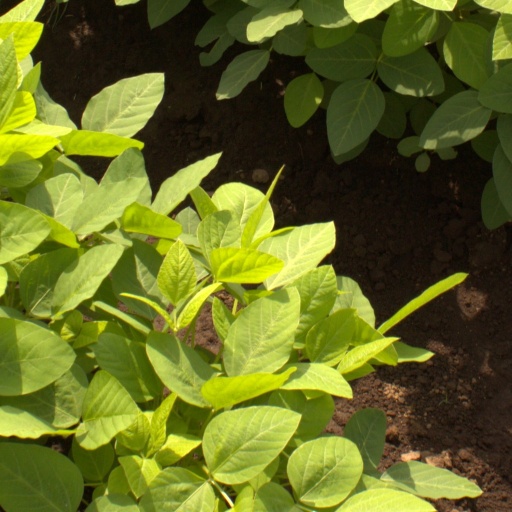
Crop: soybean